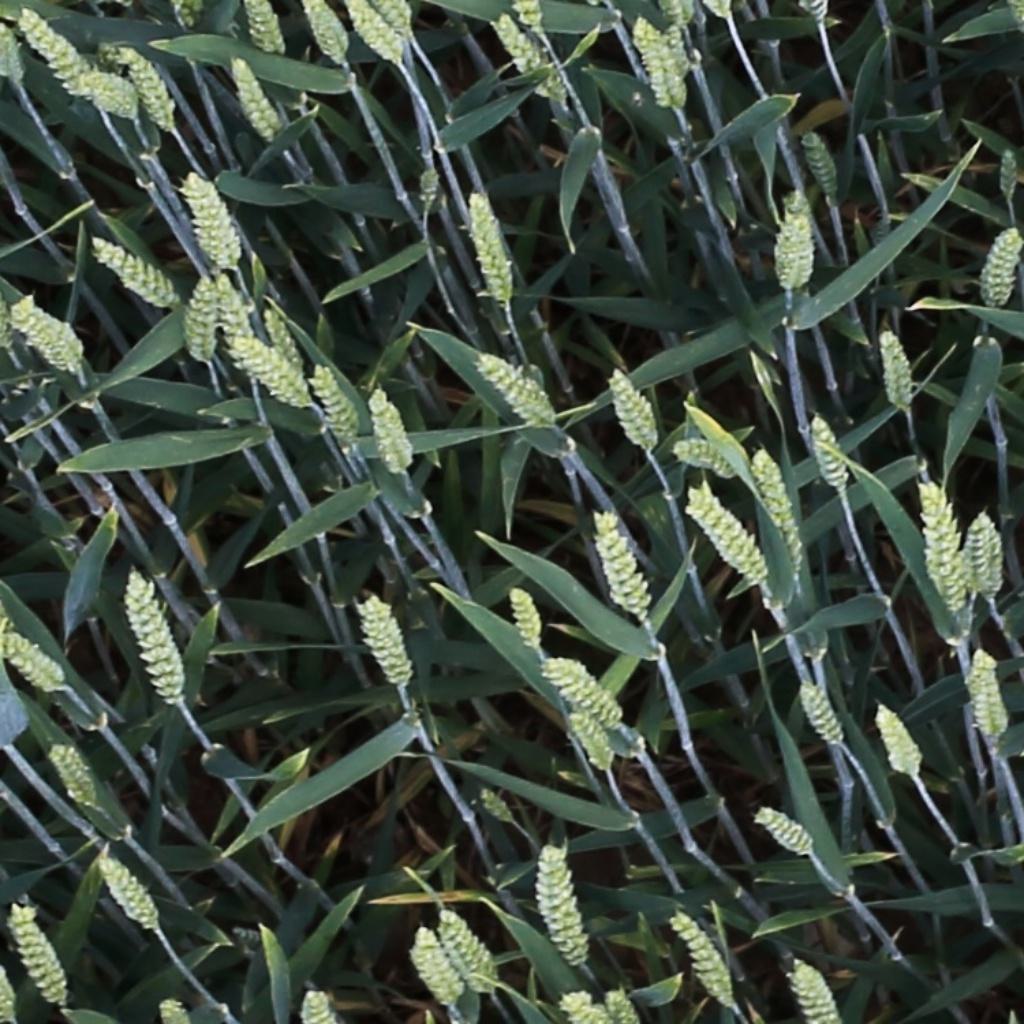
Country: Switzerland
Location: Usask
Wheat development stage: Filling